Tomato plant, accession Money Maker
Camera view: horizontal (90 deg, fisheye); turntable rotation: 0 degrees
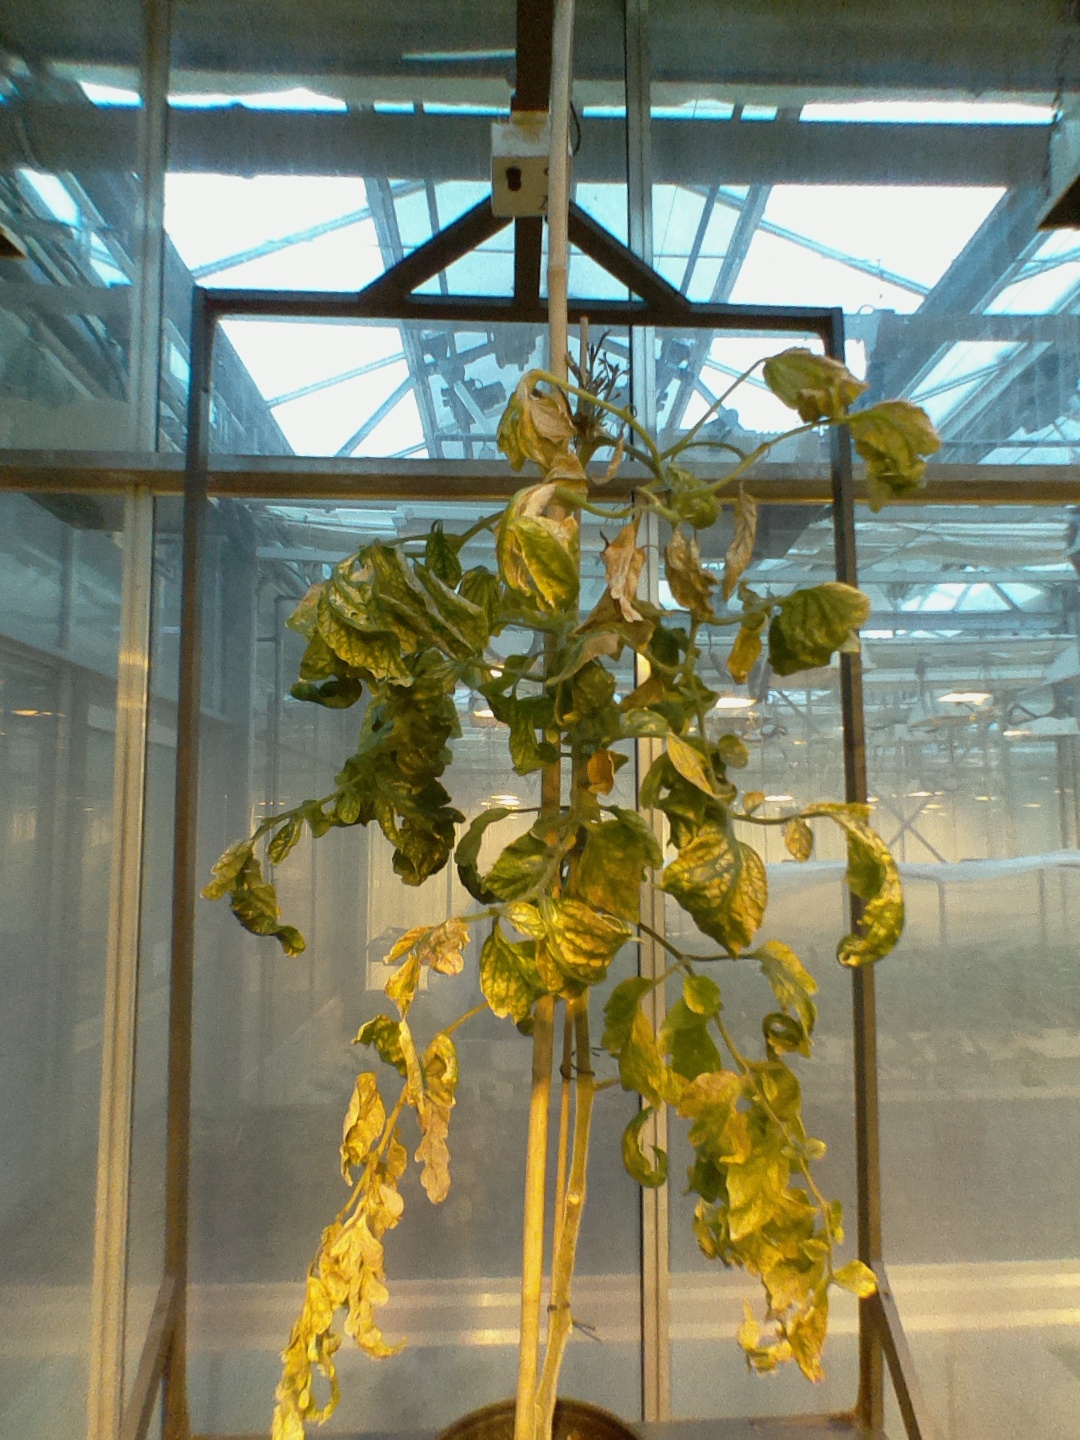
BBCH growth stage 29: 90%-100% Side shoots formed